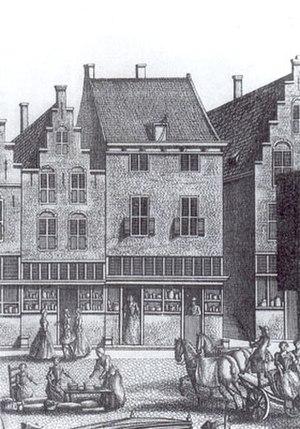
Johannes ou Jan Van der Meer, dit Vermeer ou Vermeer de Delft, baptisé à Delft le 31 octobre 1632, et inhumé dans cette même ville le 15 décembre 1675, est un peintre baroque néerlandais.
La Ruelle est une peinture à l'huile sur toile de Johannes Vermeer de 54,3 × 44 cm, peinte vers 1658, et exposée au Rijksmuseum d'Amsterdam.